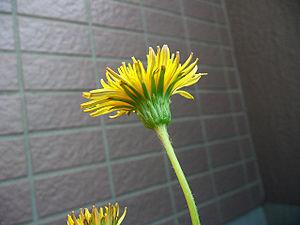
Taraxacum japonicum est une espèce de plantes herbacées de la famille des Asteraceae originaire d'Eurasie